James S. Negley

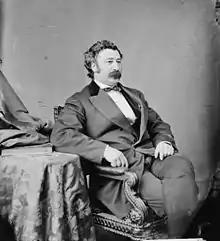

James Scott Negley (December 22, 1826 – August 7, 1901) was an American Civil War General, farmer, railroader, and U.S. Representative from the state of Pennsylvania. He played a key role in the Union victory at the Battle of Stones River.